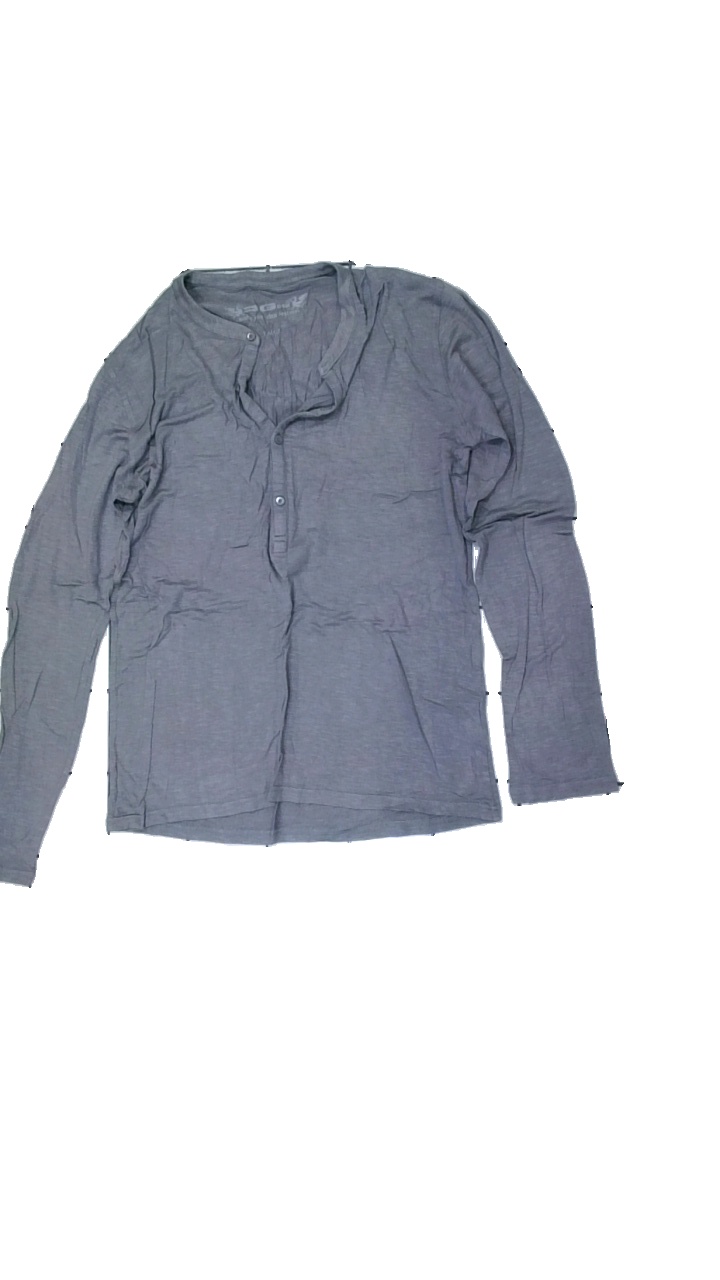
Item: Top (Men)
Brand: Rg512
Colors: Grey
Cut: Regular
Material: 100% Viscose
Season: All
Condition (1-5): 5
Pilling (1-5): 5
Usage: Reuse
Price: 50-100